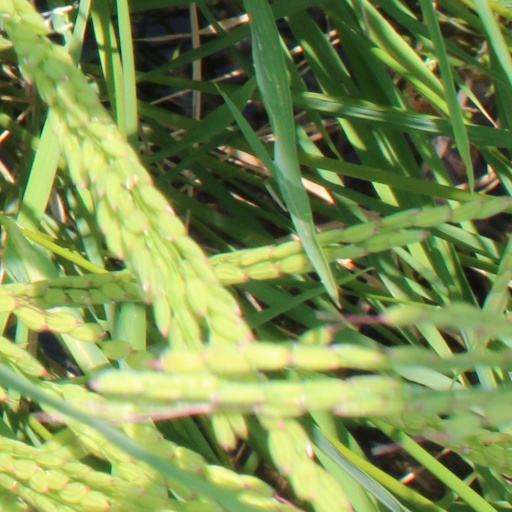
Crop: rice